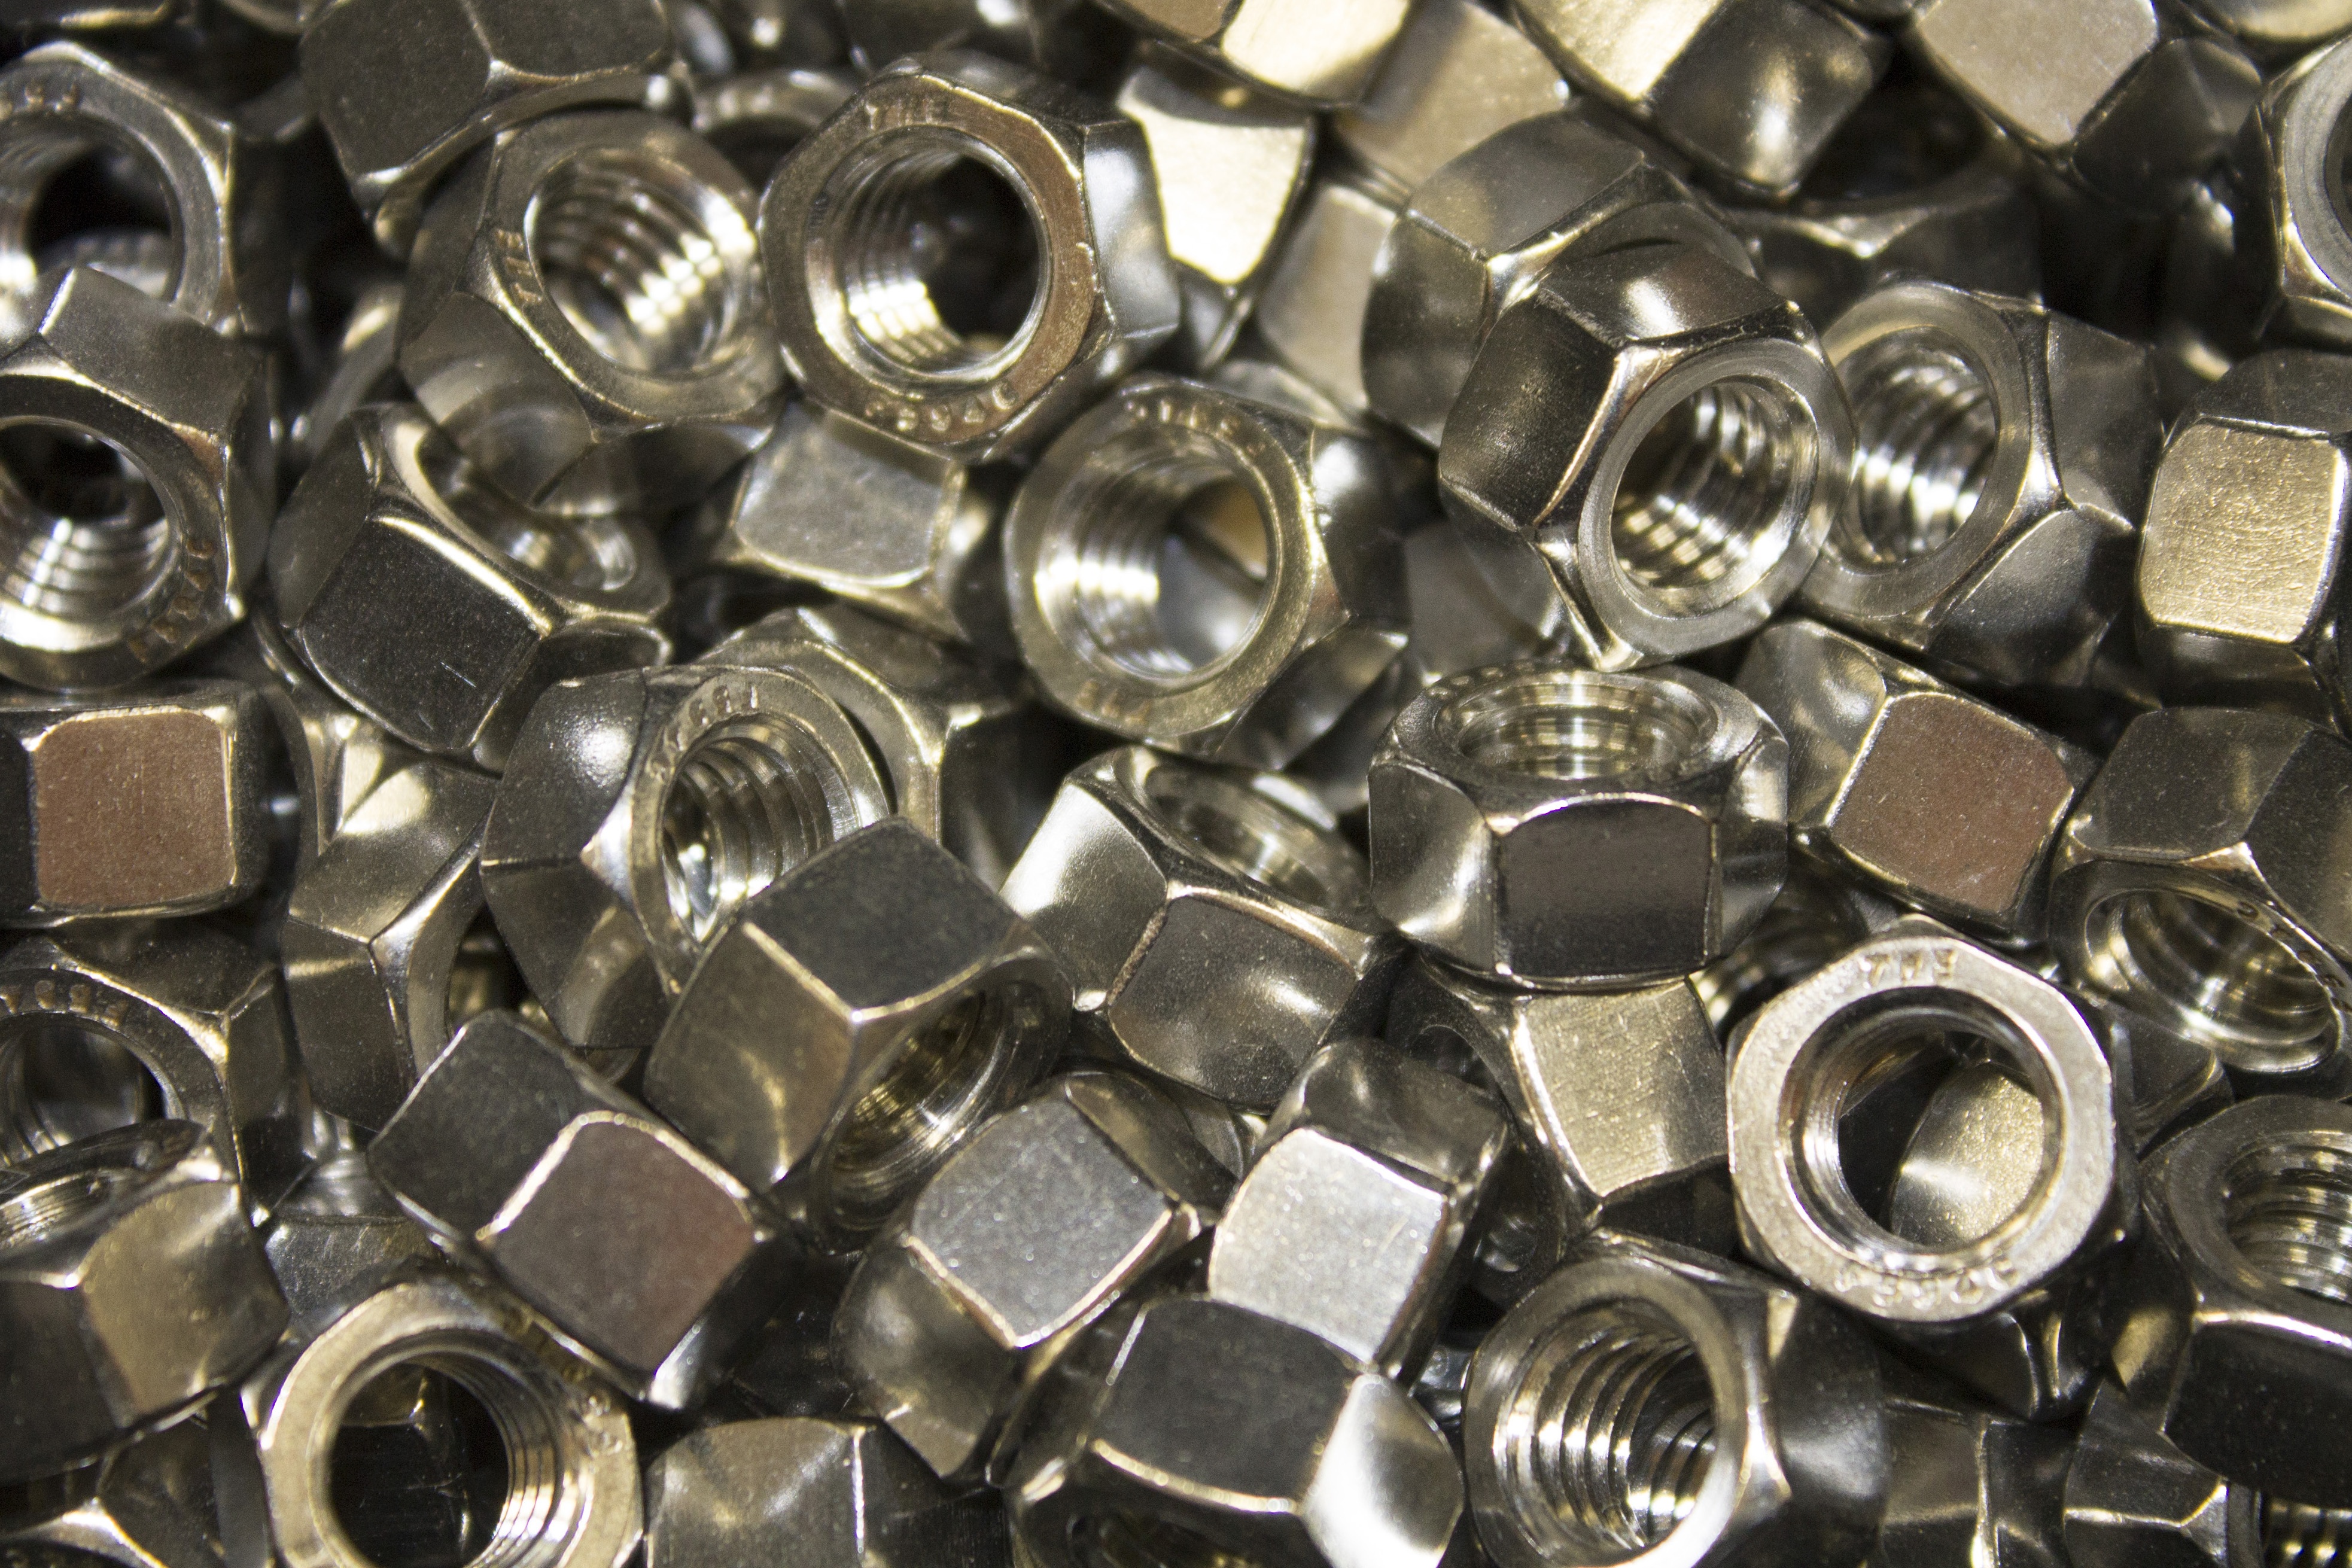
work, texture, chain, tool, steel, construction, metal, industrial, industry, nut, bead, material, art, silver, bolt, hardware, iron, shiny, scrap, mechanic, stainless, metallic, nut and bolt